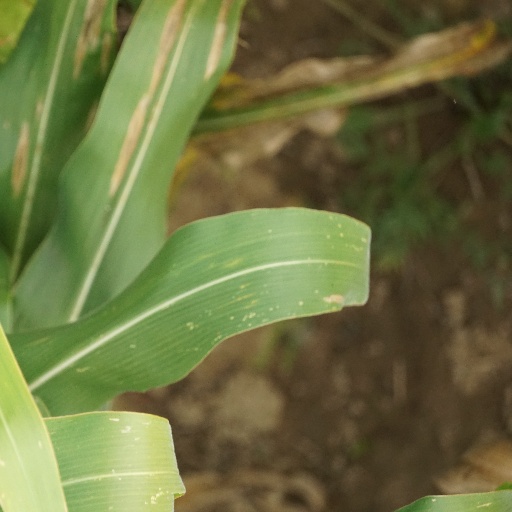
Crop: maize; corn